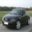
Label: automobile